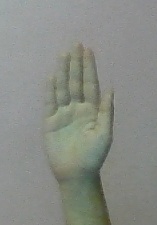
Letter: seen